Battle of Ordal

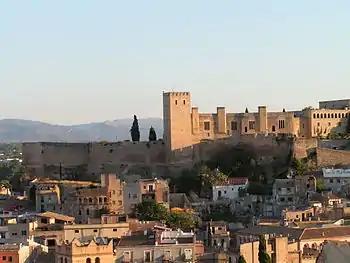
Tortosa's fortifications

After the battle, Bentinck admitted his defeat in a dispatch to Wellington. He praised the bravery of his British and Spanish soldiers. Then he turned over command to Lieutenant General William Henry Clinton and sailed back to Sicily. After the war, Torres and Bray were decorated for bravery in action.